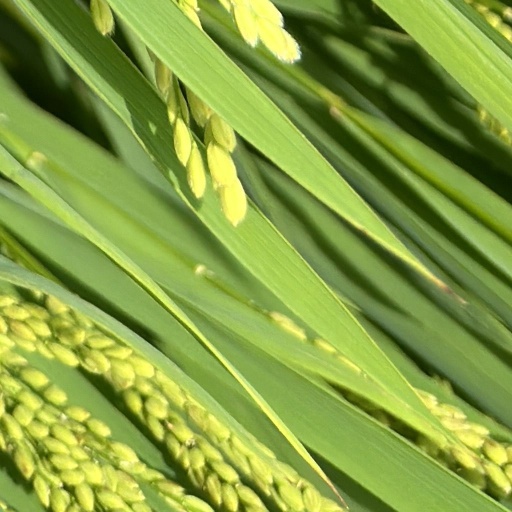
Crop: rice